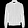
Label: Coat